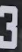
Number: 3